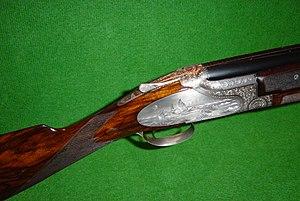
Fusil